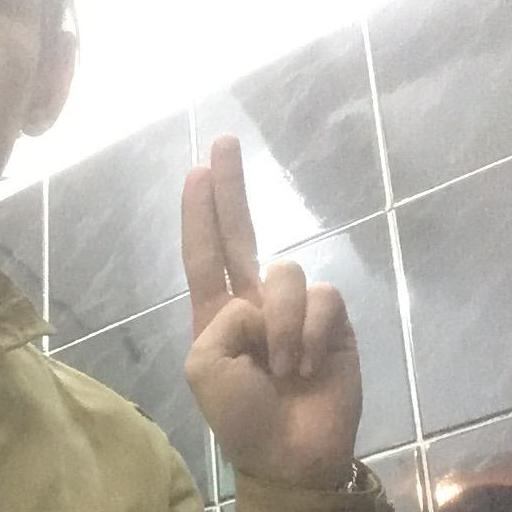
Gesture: two_up